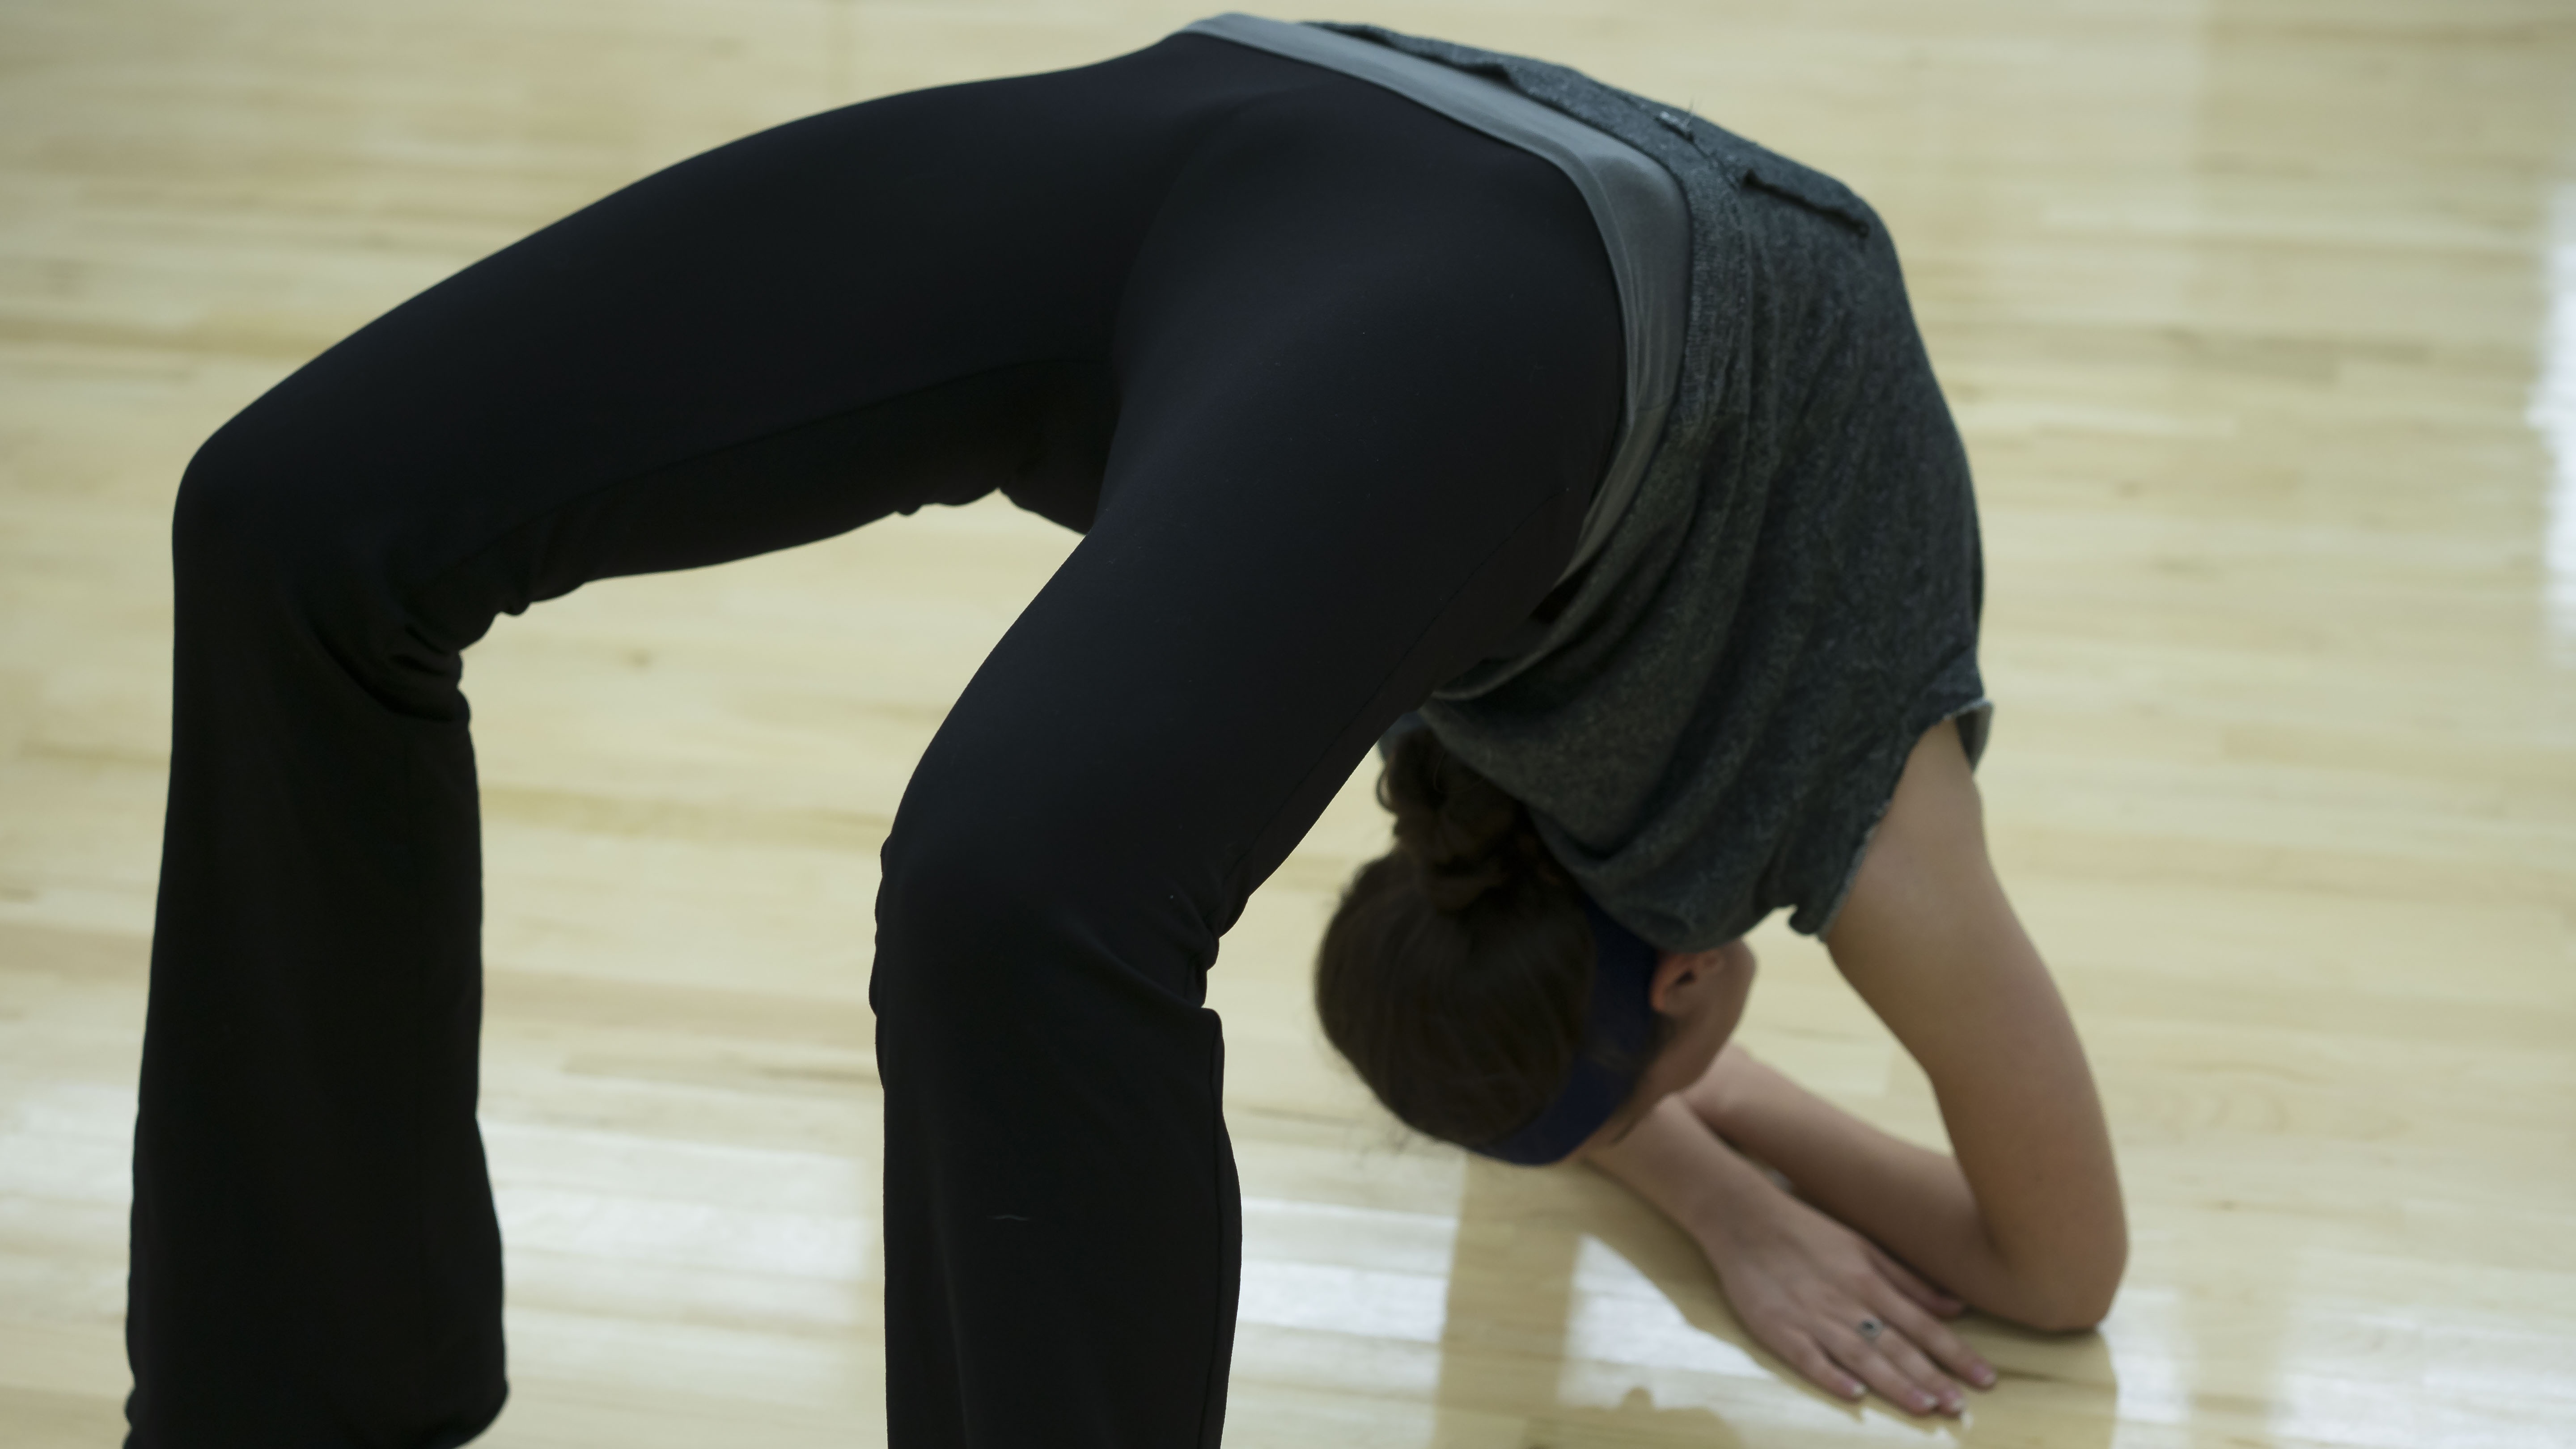
female, arm, fitness, caucasian, sports, yoga, flexibility, martial arts, flexible, human positions, modern dance, physical fitness